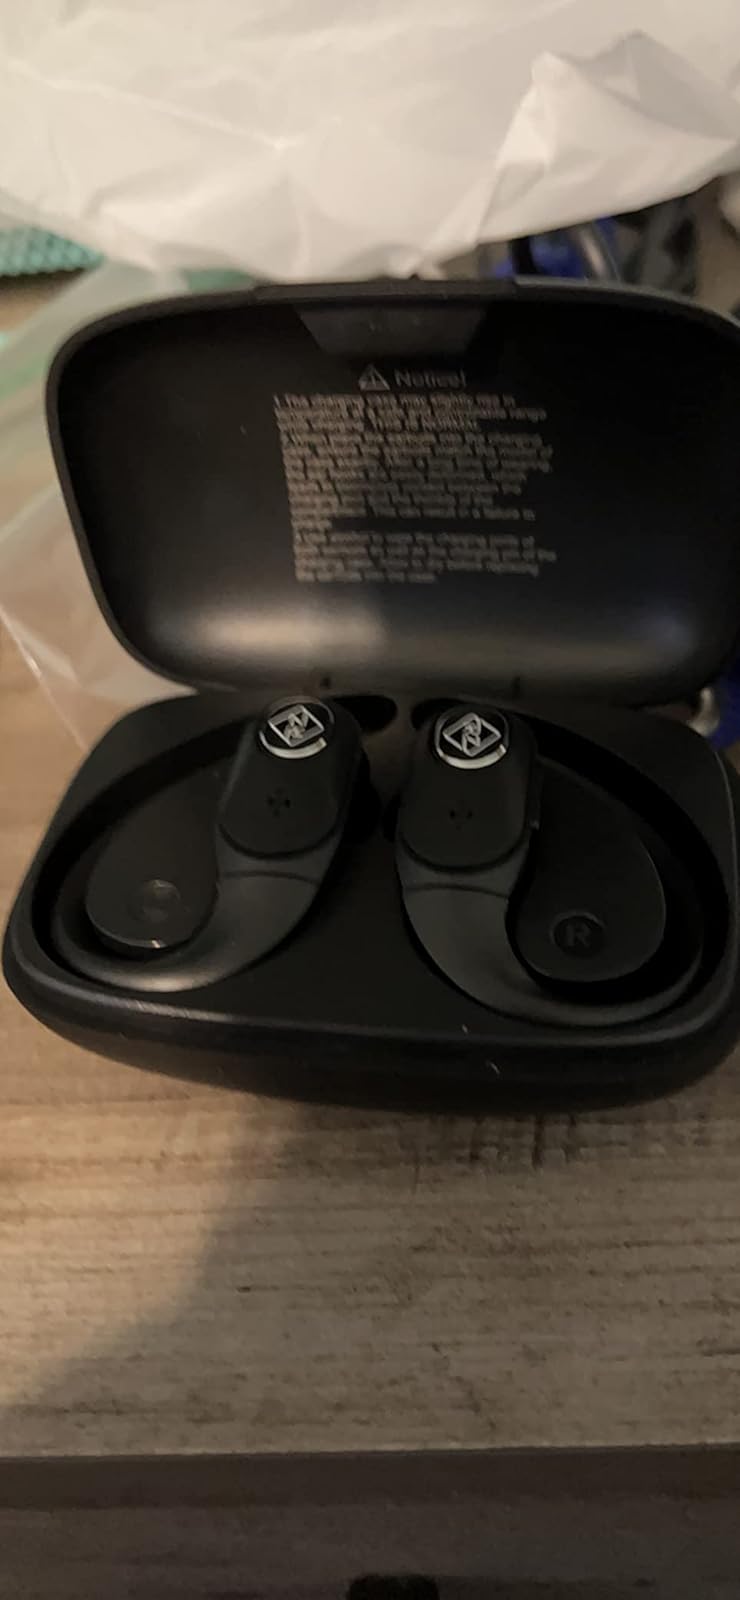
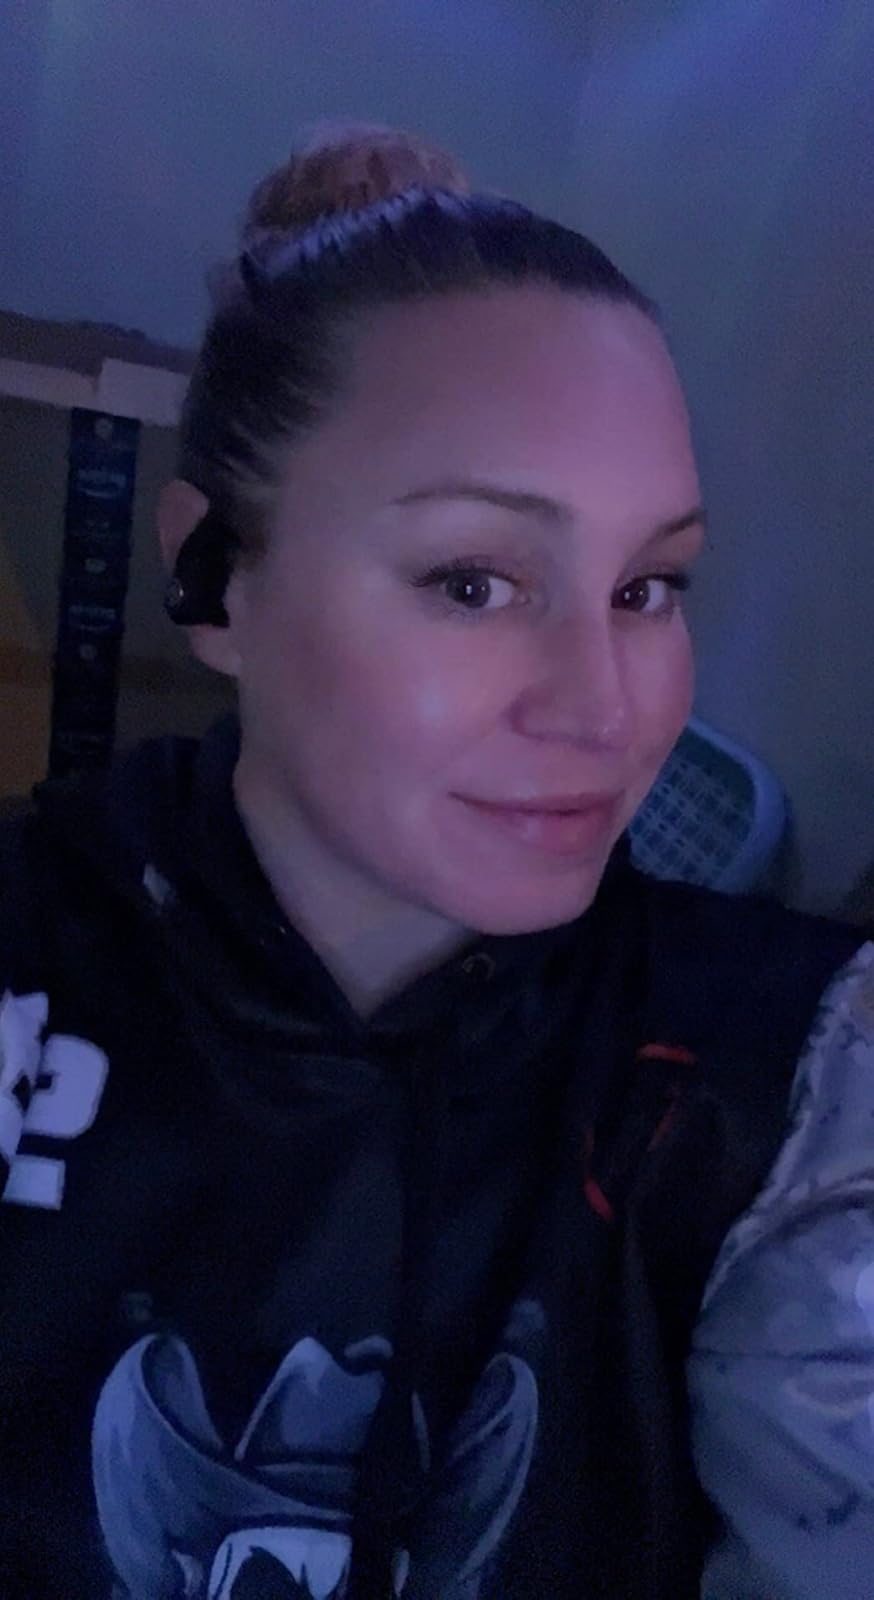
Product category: earbuds
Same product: yes